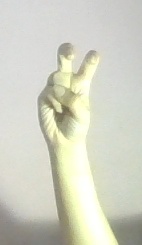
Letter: toot